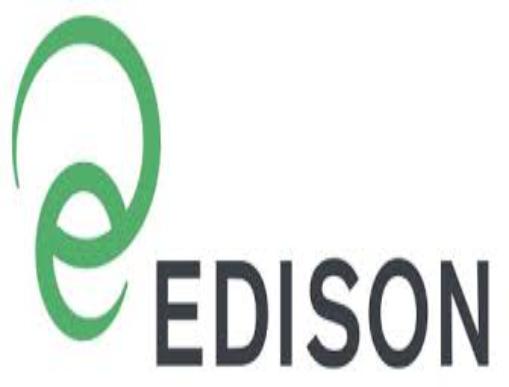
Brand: Edison
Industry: Others